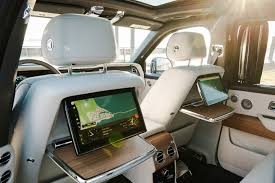
Label: noambulance